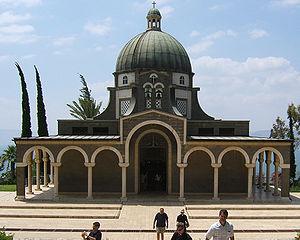
L'église des Béatitudes est une église catholique consacrée en 1938 qui se trouve au bord du lac de Tibériade, à deux cents mètres d'altitude, à proximité du Mont des Béatitudes. C'est sur ce site que, selon la tradition chrétienne, Jésus prononça son Sermon sur la montagne. L'église est construite non loin des vestiges d'une église bâtie après l'acte de tolérance du culte chrétien par les autorités romaines.